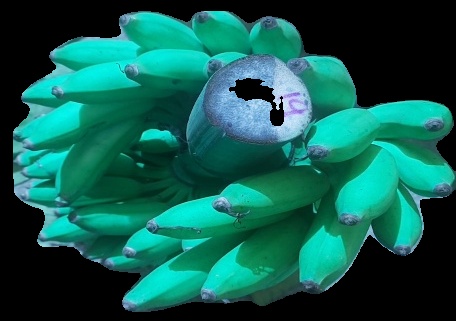
Variety: elakki-bale
Grade: grade1